Thomas Elrington (bishop)

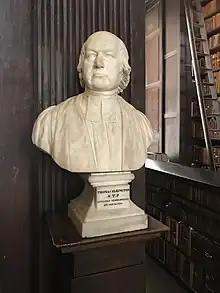
Bust of Provost Thomas Elrington in the Library of Trinity College Dublin.

Thomas Elrington (18 December 1760 – 12 July 1835) was an Irish academic and bishop who served as the 25th Provost of Trinity College Dublin from 1811 to 1820. He was Donegall Lecturer in Mathematics from 1790 to 1795 at Trinity College Dublin. While at Trinity College, he also served as Erasmus Smith's Professor of Mathematics from 1795 to 1799 and Erasmus Smith's Professor of Natural and Experimental Philosophy from 1799 to 1807.